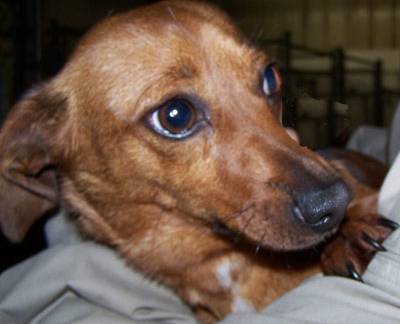
Label: dog